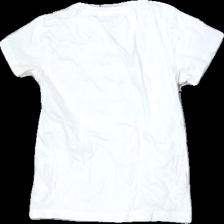
View: back
Type: T-shirt
Category: Children
Brand: Lager 157
Colors: White, Black
Material: 100% cotton
Pattern: Other
Cut: Regular
Season: All
Stains: Minor
Damage: fläck
Damage location: top center
Damage 2 location: middle right
Damage 3 location: bottom center
Price range: <50
Recommended usage: Export
Description: vit t-shirt med text fram, liten fläck fram och sned i söm
Comment: sned söm